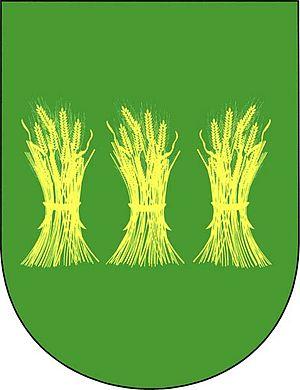
Pustějov est une commune du district de Nový Jičín, dans la région de Moravie-Silésie, en République tchèque. Sa population s'élevait à 982 habitants en 2017.